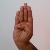
The image shows a hand gesture representing the letter 'B' in Indian Sign Language.